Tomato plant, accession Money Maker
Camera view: bottom (45 deg); turntable rotation: 150 degrees
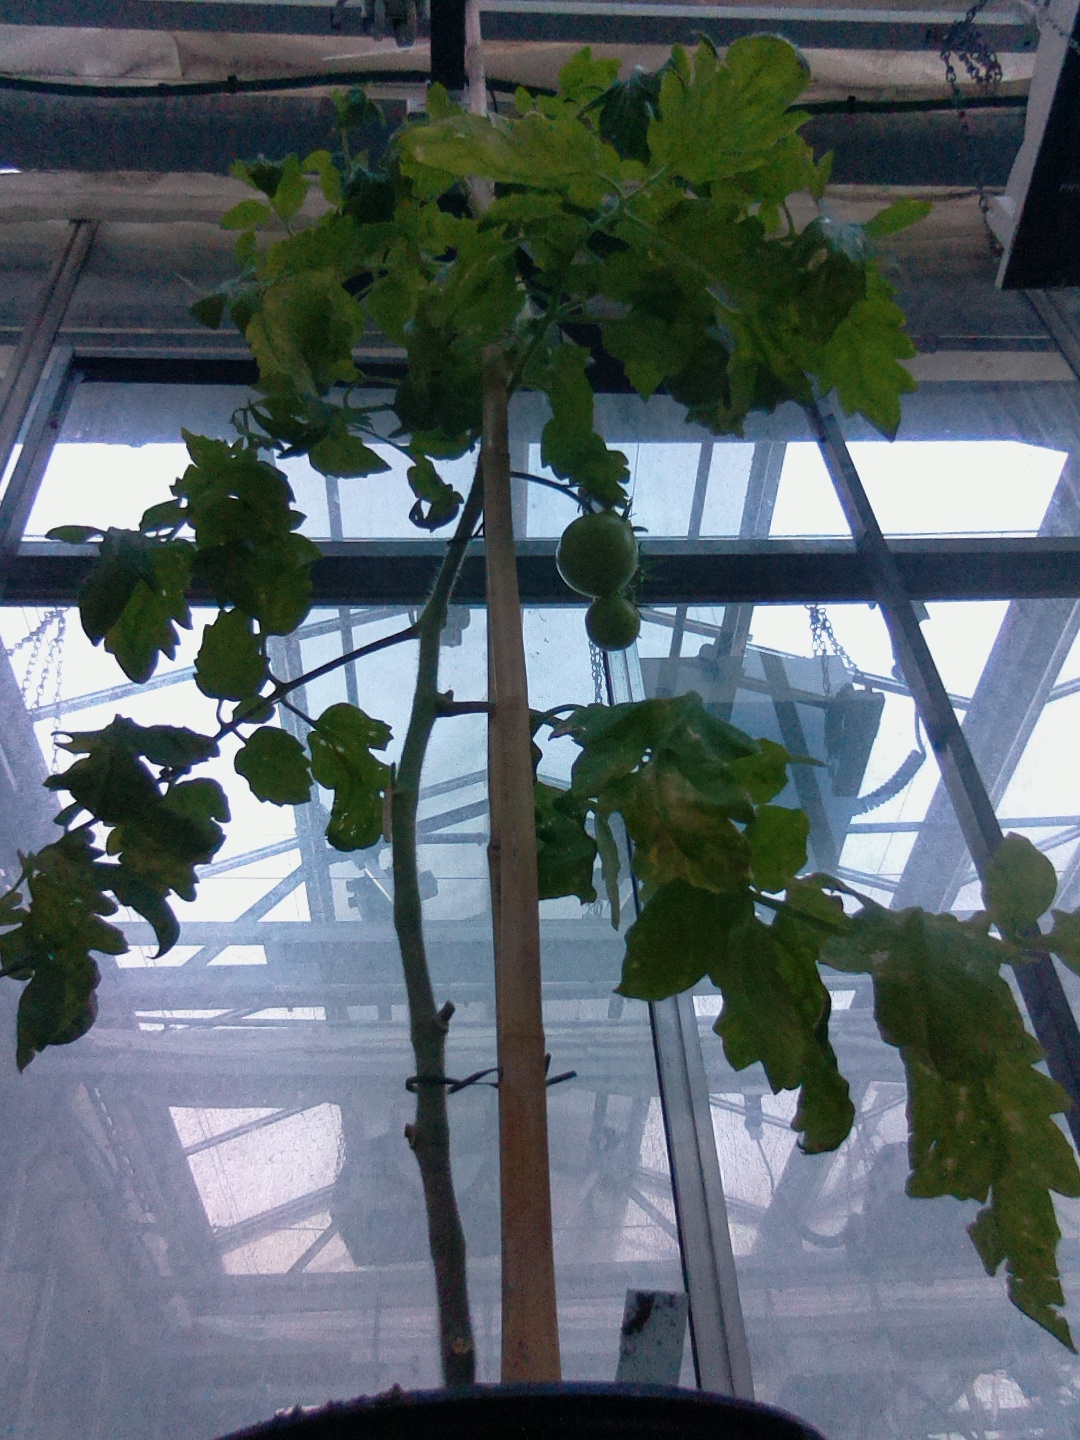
BBCH growth stage 77: 70%-80% of final fruit size